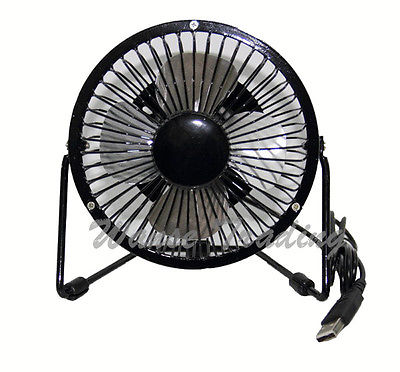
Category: fan